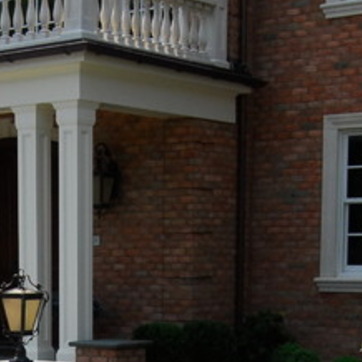
Material: brick